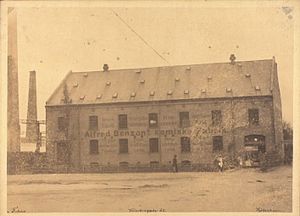
Alfred Benzon (virksomhed)
Alfred Benzon på Vesterbrogade 62 i 1883
Alfred Benzon A/S var en kemisk fabrik og engrosforretning, grundlagt 1. januar 1849 i København af apoteker Alfred Nicolai Benzon, der dette år overtog Københavns Svaneapotek og samtidig begyndte en engroshandel med apotekervarer. I dag indgår firmaet i Nomeco efter af have været en del af firmaet Mecobenzon siden 1959.